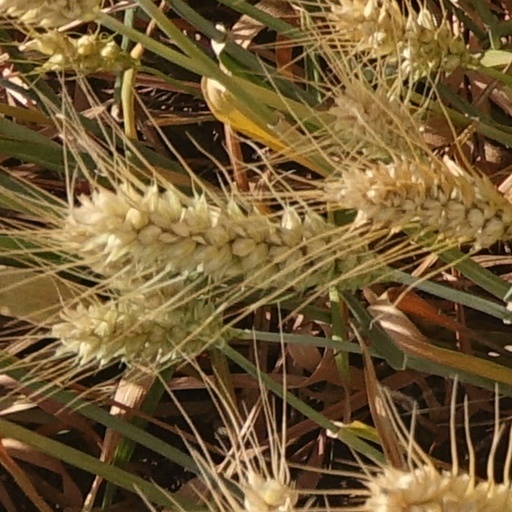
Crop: wheat